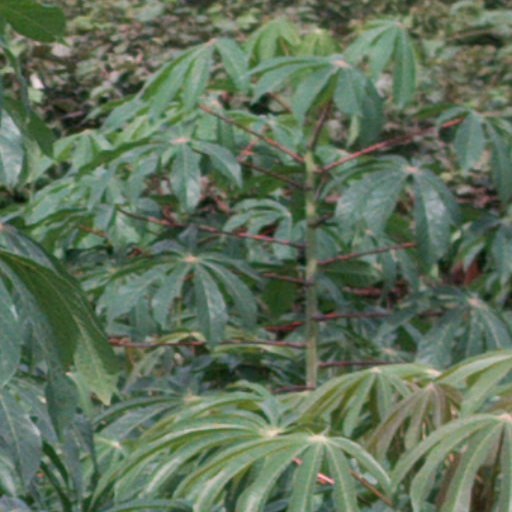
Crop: cassava